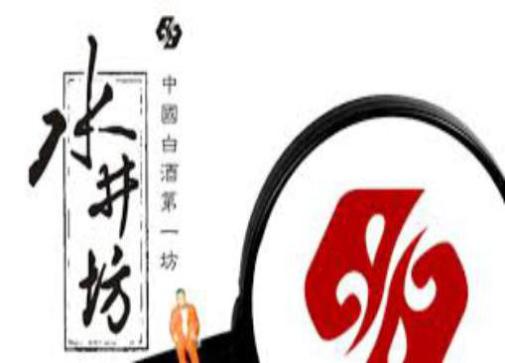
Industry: Food